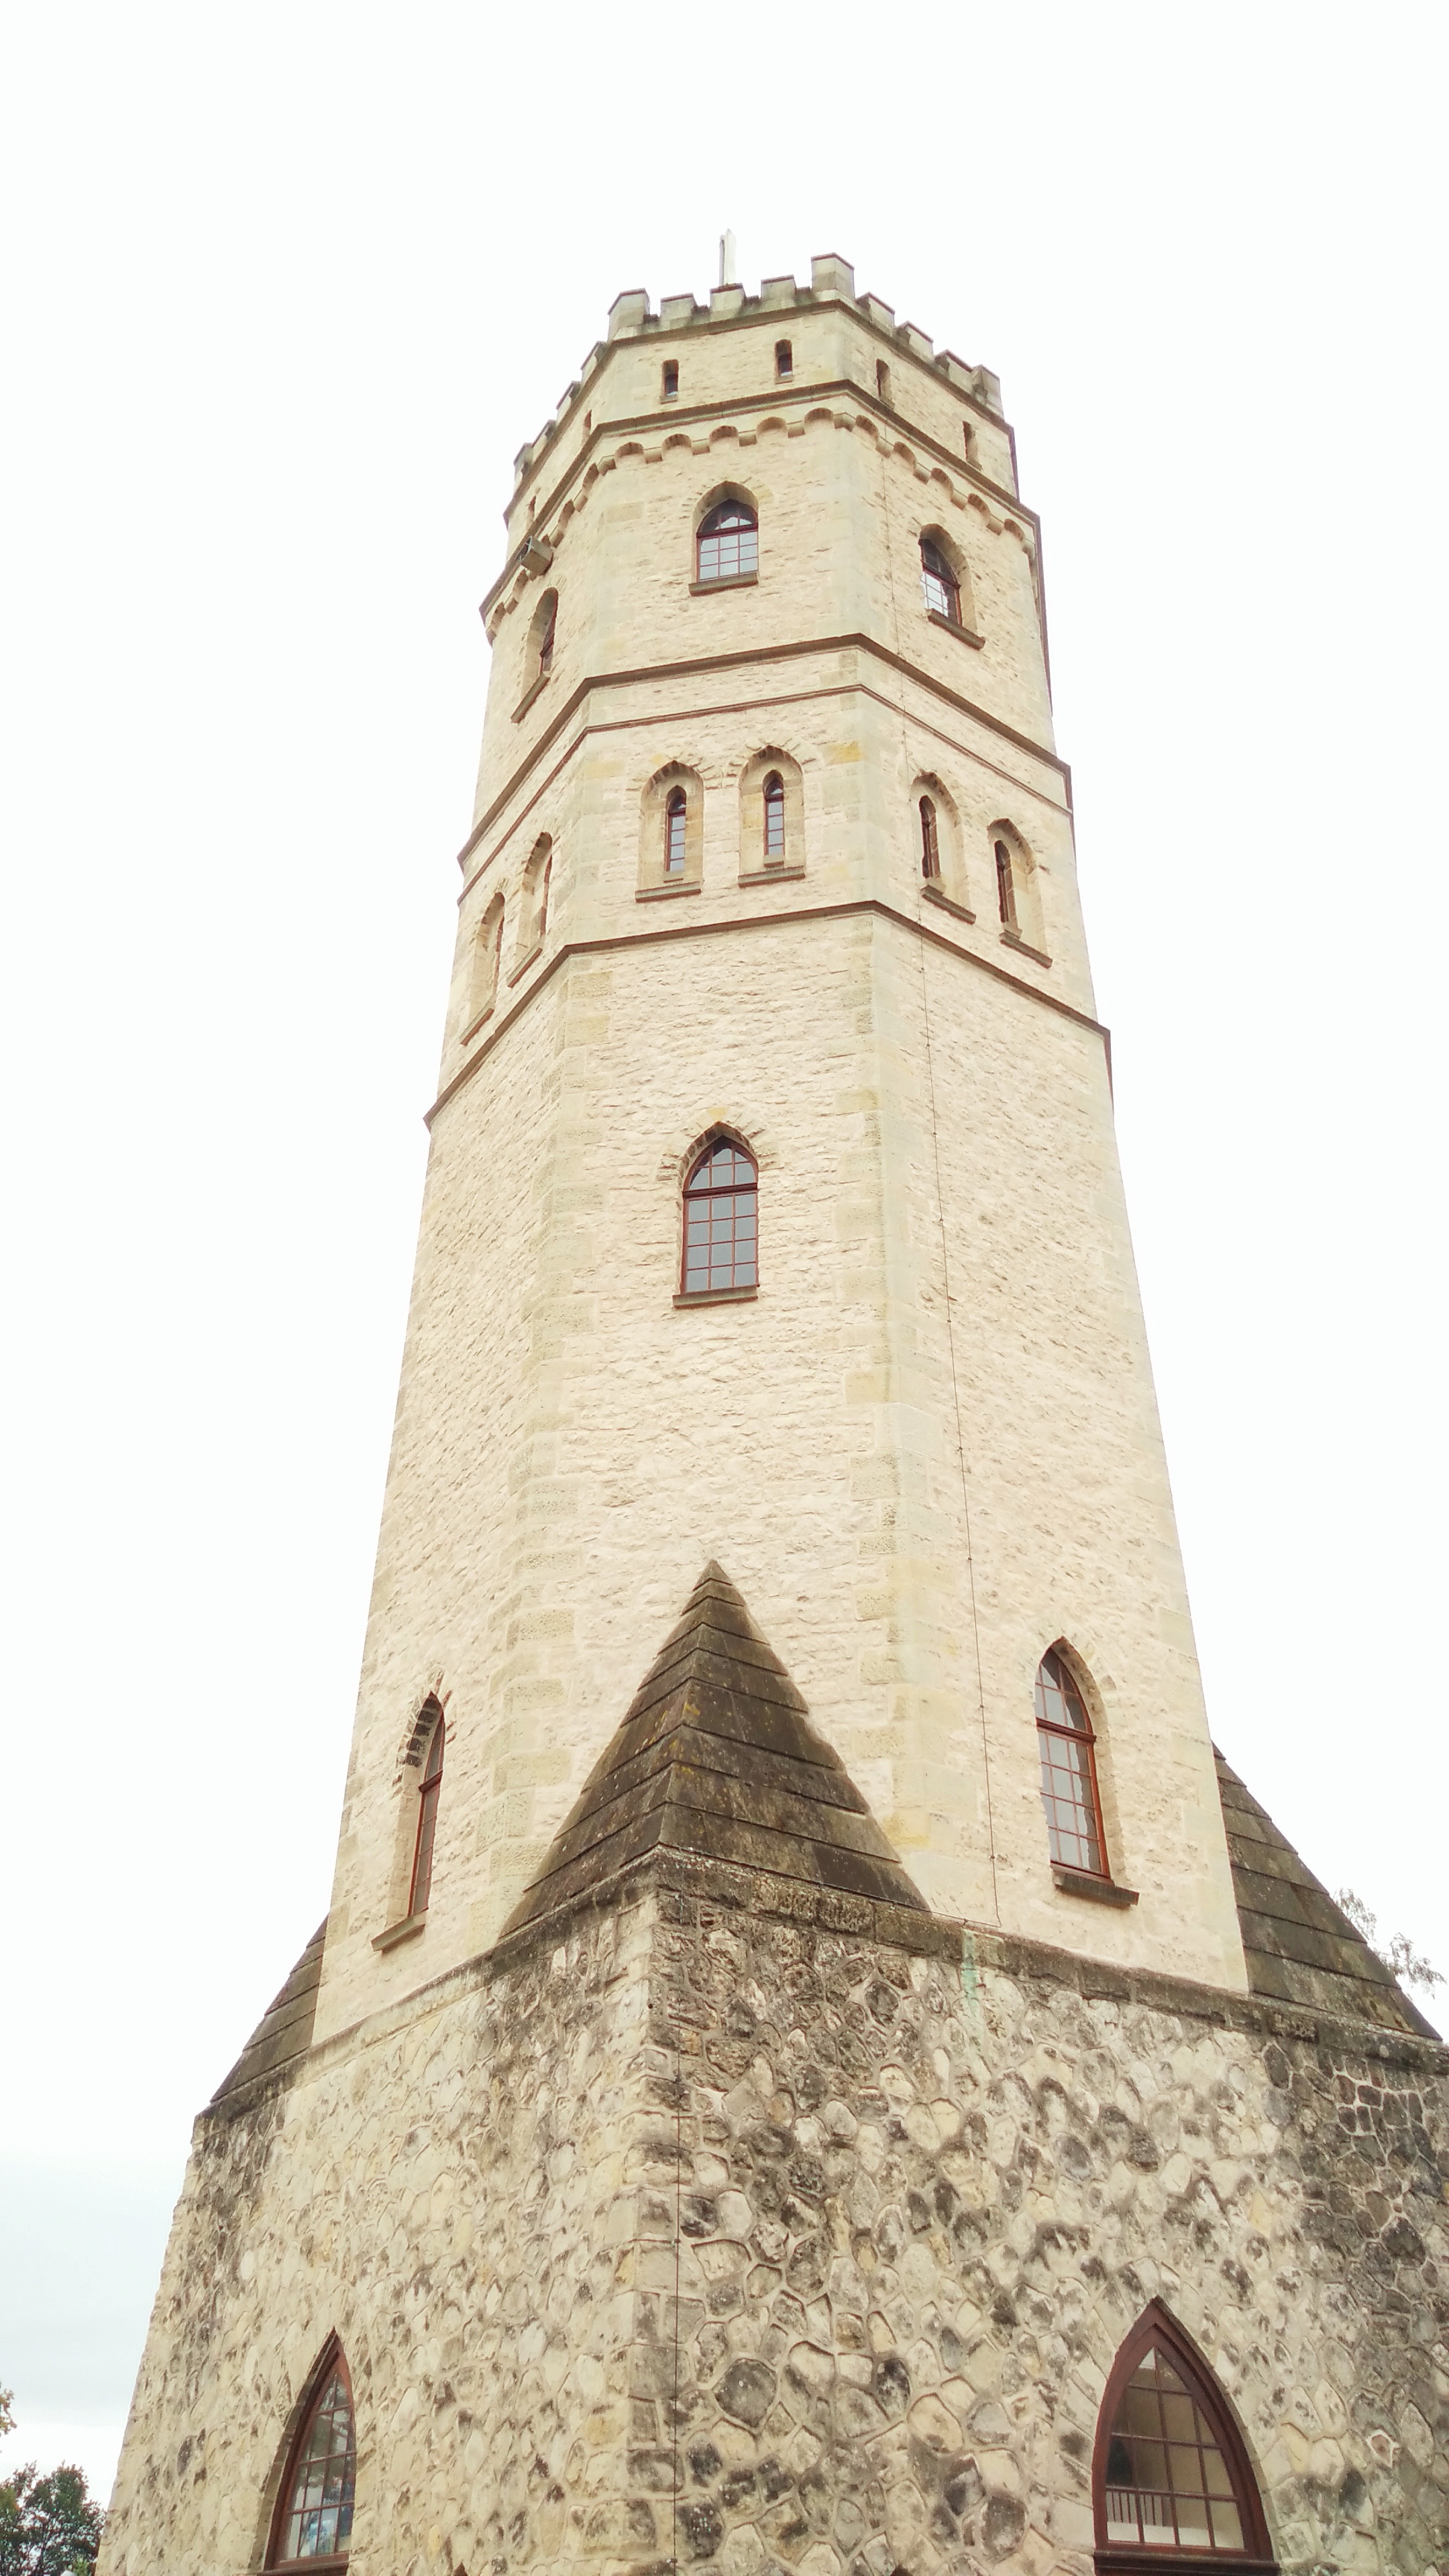
building, tower, church, chapel, place of worship, clock tower, bell tower, steeple, historic site